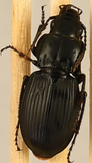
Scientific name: Cyclotrachelus torvus
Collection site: Northern Great Plains Research Laboratory NEON (NOGP), plot NOGP_012